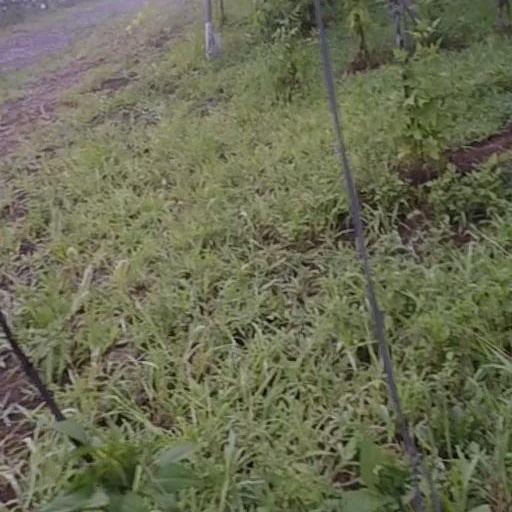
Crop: grape